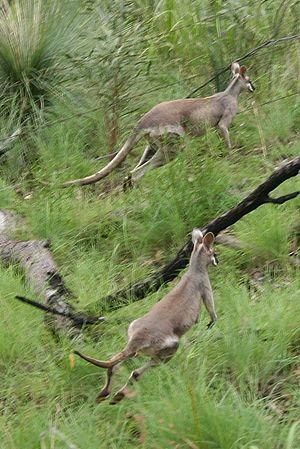
Le Wallaby de Parry est une espèce de wallaby qu'on trouve dans l'est de l'Australie depuis Cooktown, au Queensland, jusqu'à Grafton, en Nouvelle-Galles du Sud.
Le wallaby est un nom vernaculaire donné à un ensemble de marsupiaux semblables à des kangourous de petite taille. Il n'y a pas de définition stricte du mot : on appelle wallaby tout macropodidé qui est considéré comme n'étant pas assez grand pour faire partie des kangourous au sens strict ou qui n'a pas reçu une autre dénomination. Les espèces du genre Macropus constituent le groupe principal au sein des wallabys aux côtés des lièvre-wallabys, des pétrogales, et des thylogales. Le wallaby bicolore est l'unique représentant du genre Wallabia. En théorie, on exclut des wallabies, les wallaroos dont la taille est intermédiaire entre les kangourous et les wallabies.